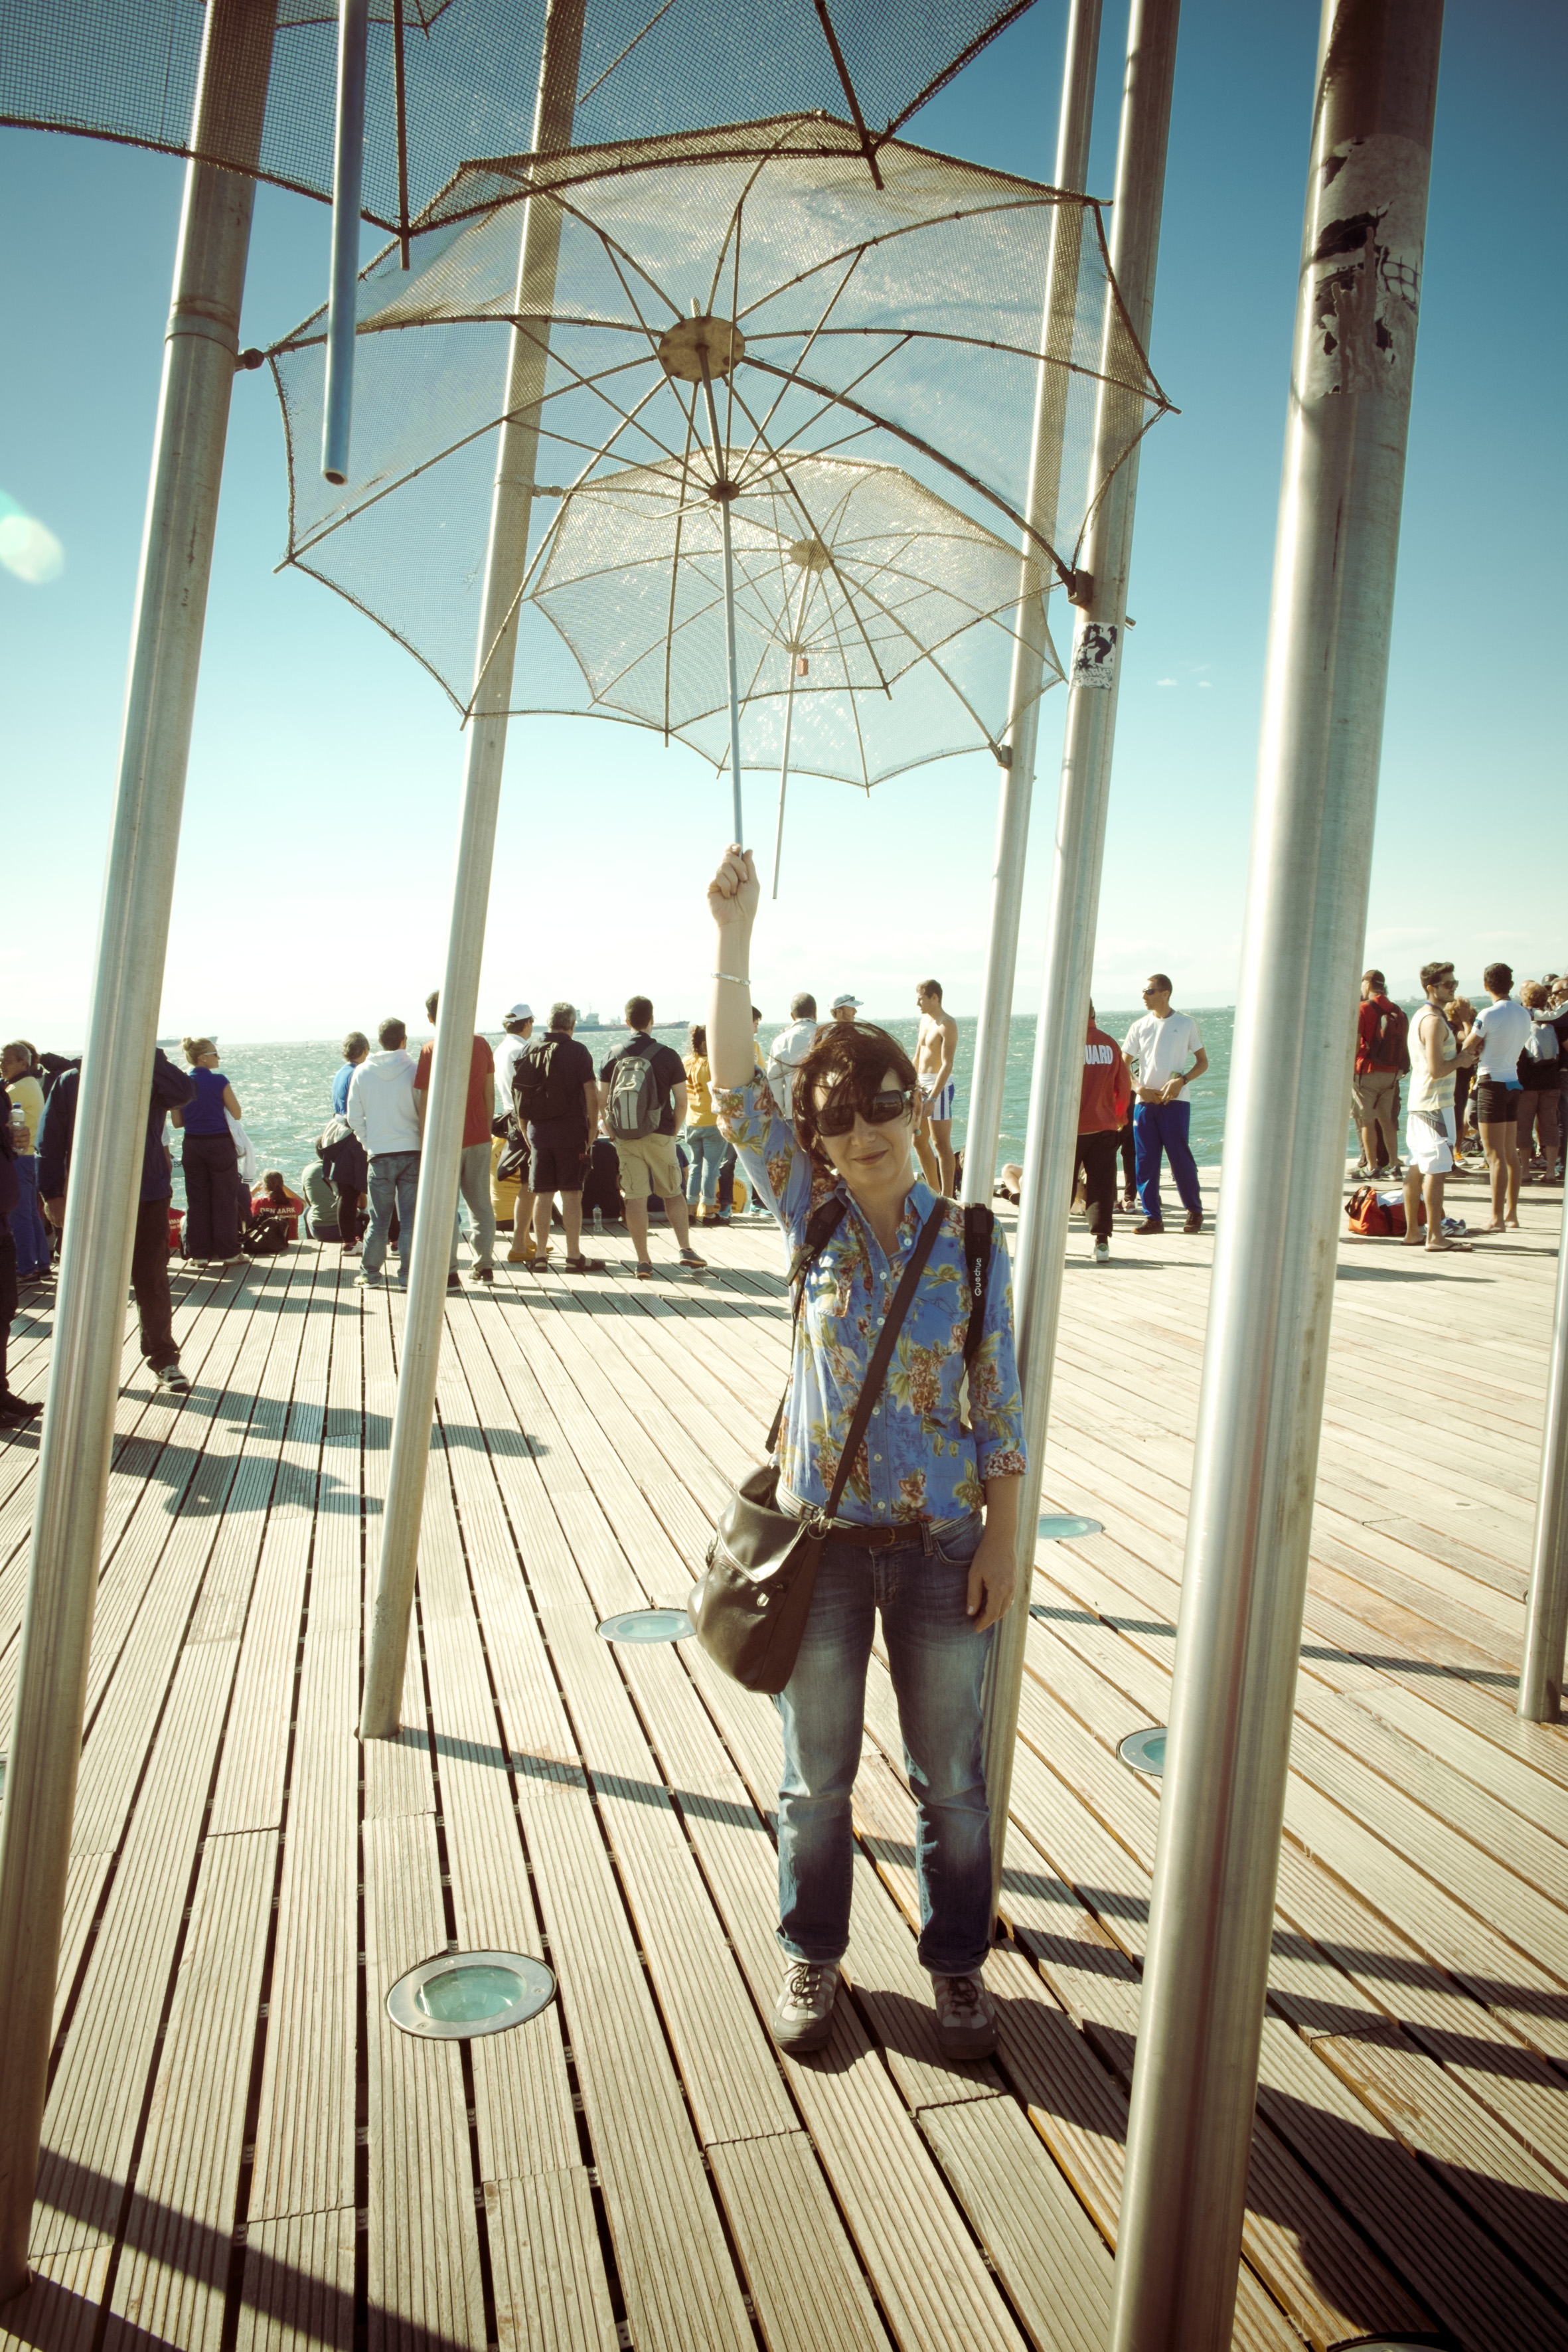
street, urban, walkway, vacation, travel, fujifilm, mast, leisure, greece, fuji, fujix, macedonia, thessaloniki, fujixe1